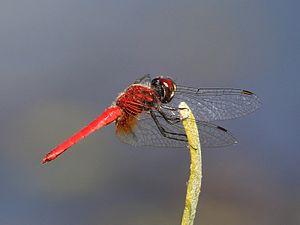
Aethriamanta est un genre d'insectes de la famille des Libellulidae appartenant au sous-ordre des anisoptères dans l'ordre des odonates. Il comprend six espèces.